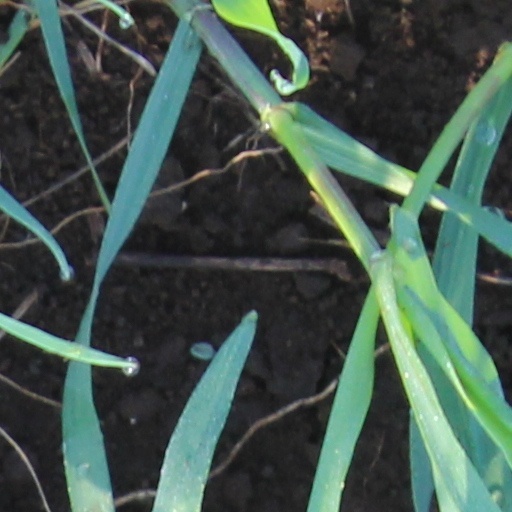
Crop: wheat